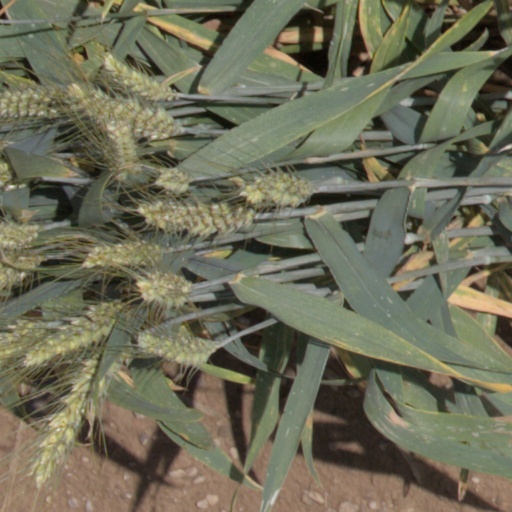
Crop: wheat